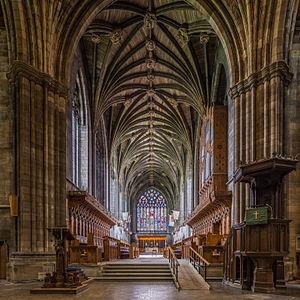
L’abbaye de Paisley est un ancien monastère clunisien, devenu église de paroisse de l’Église d’Écosse. Elle se situe sur la rive Est de la White Cart, au centre de la ville de Paisley, dans le Renfrewshire, en Écosse.